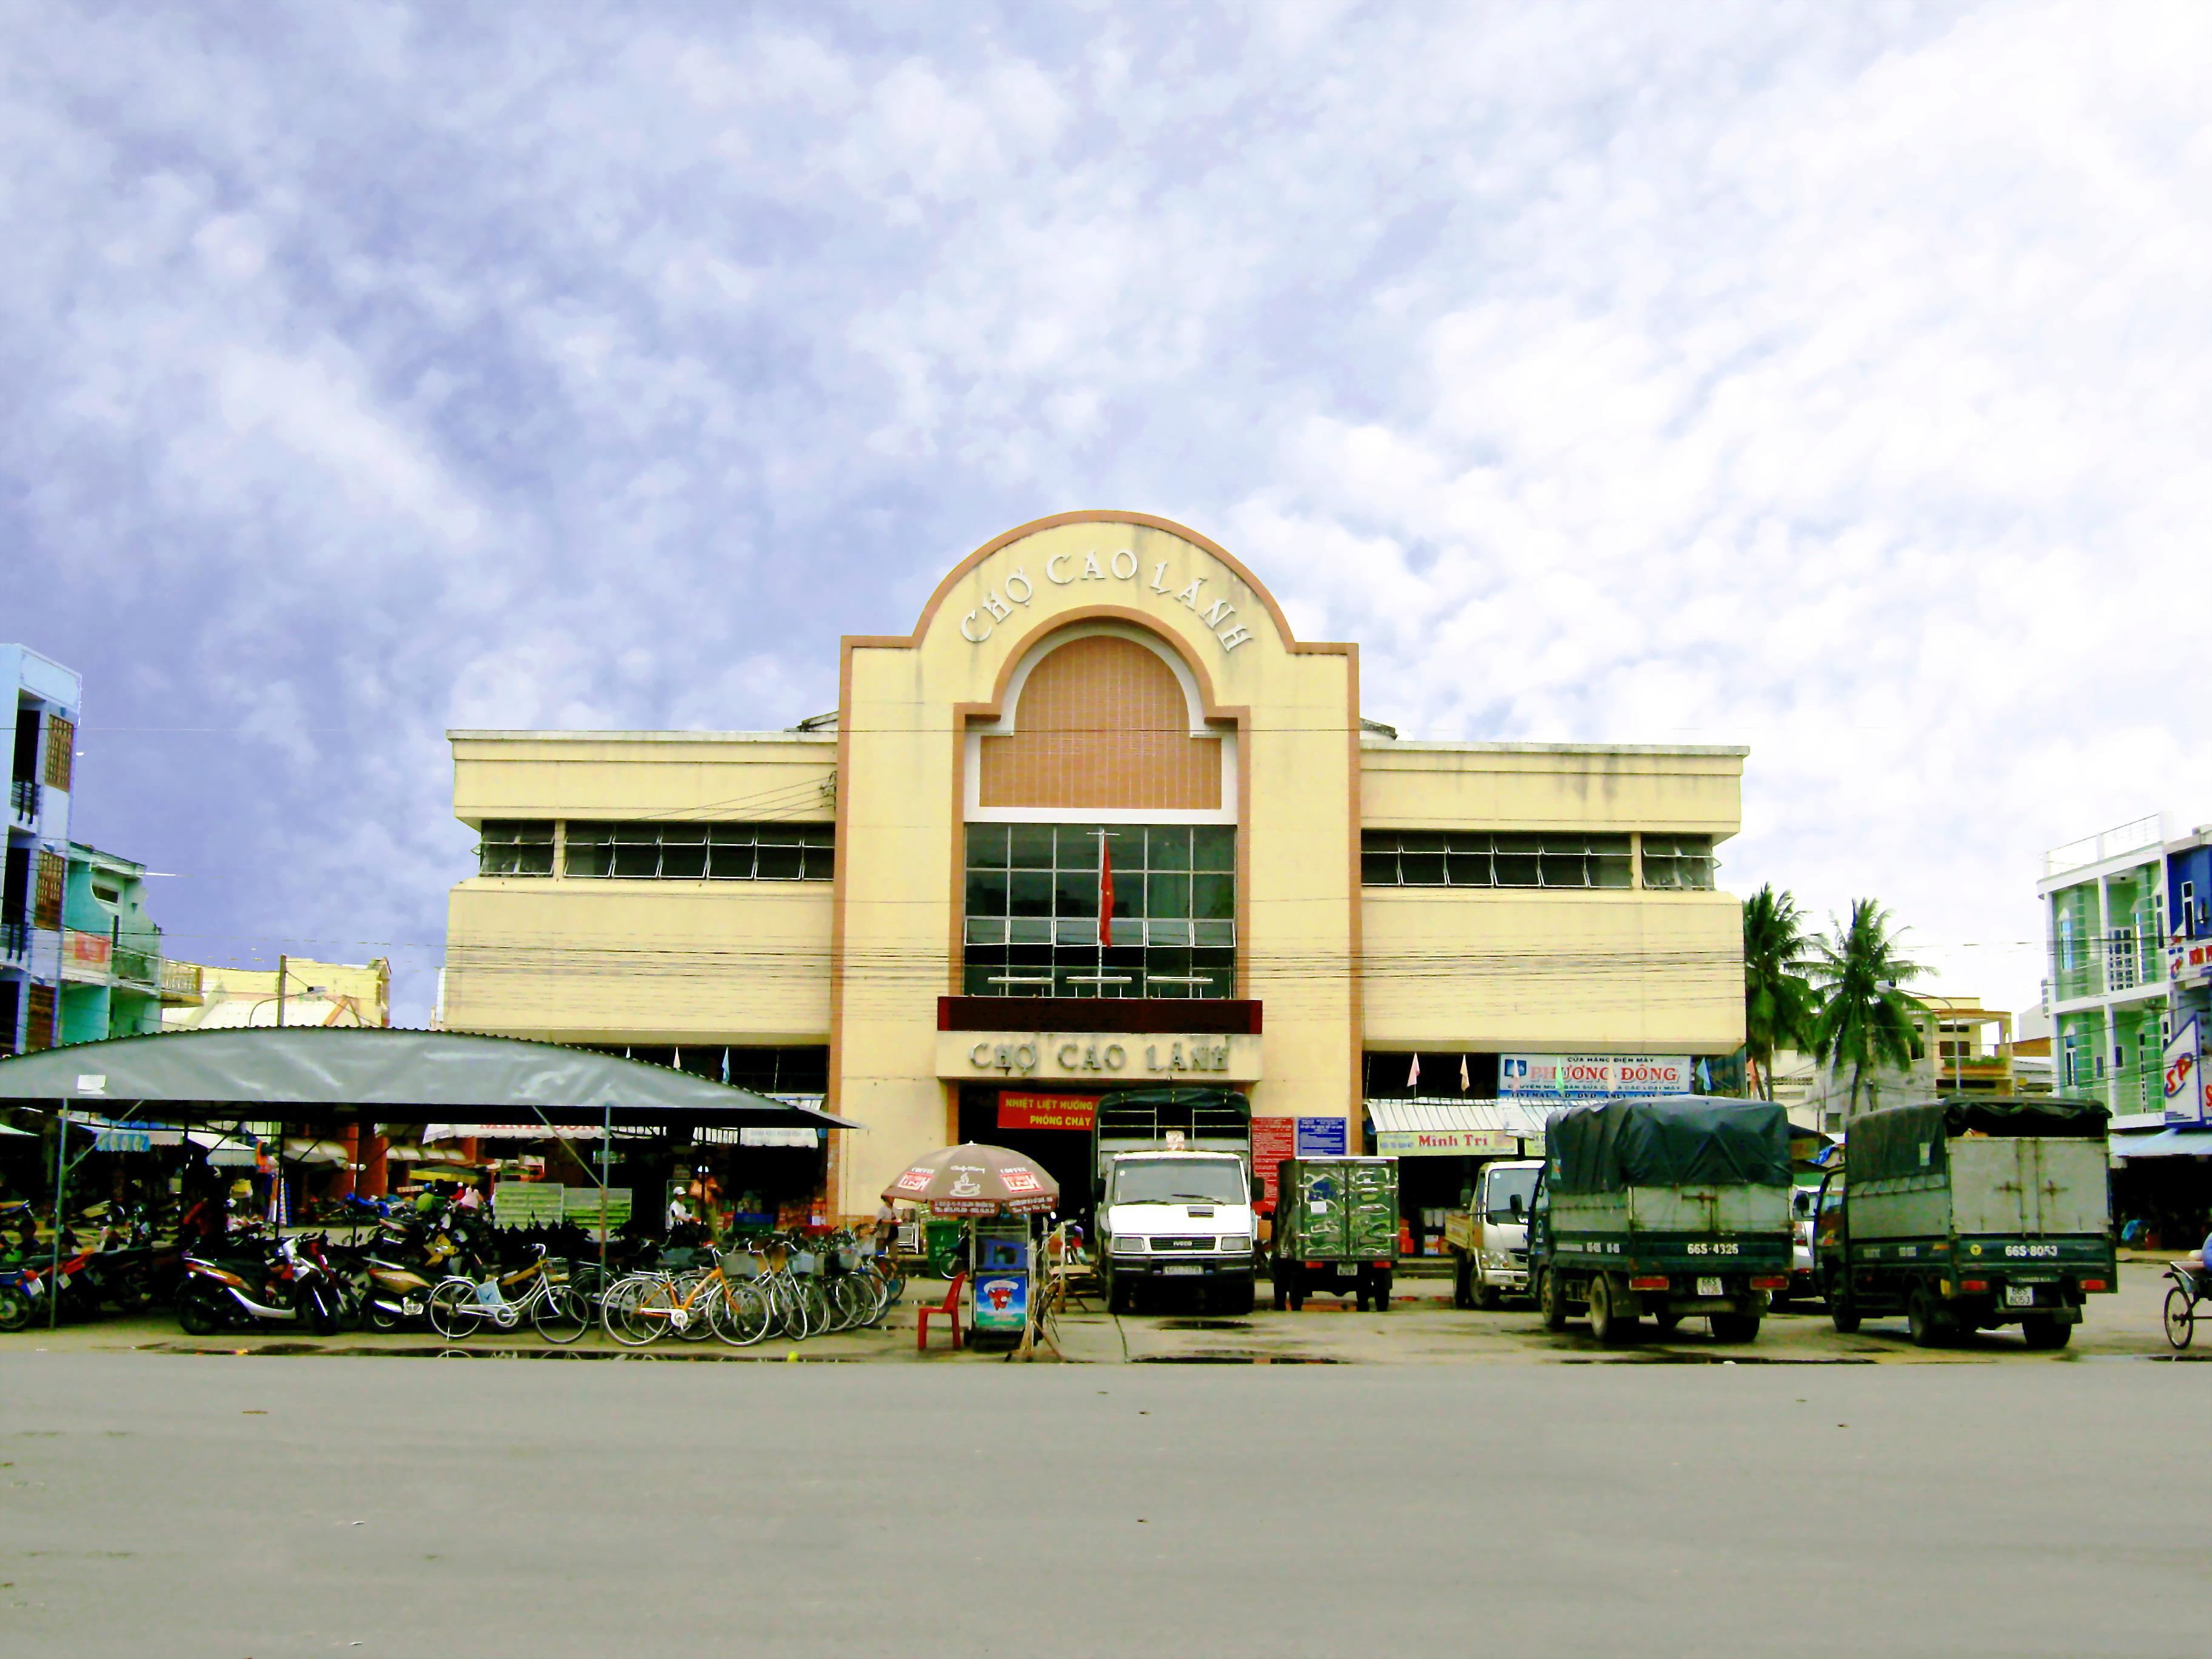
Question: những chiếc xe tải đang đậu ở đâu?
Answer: ở trước chợ cao lãnh